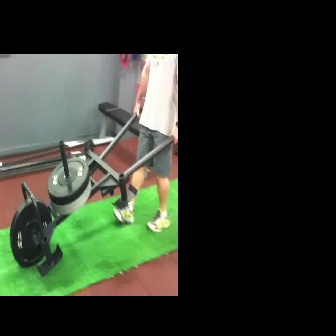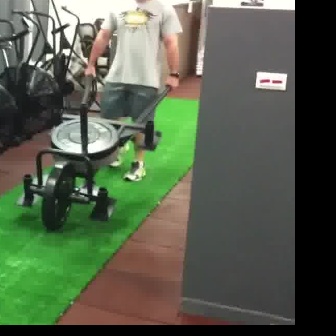
  Please identify the target specified by the bounding box [8,107,177,276] in the first image and locate it in the second image. Return the coordinates in [x_min,y_min,x_max,y_max] format.
Answer: [14,65,178,229]